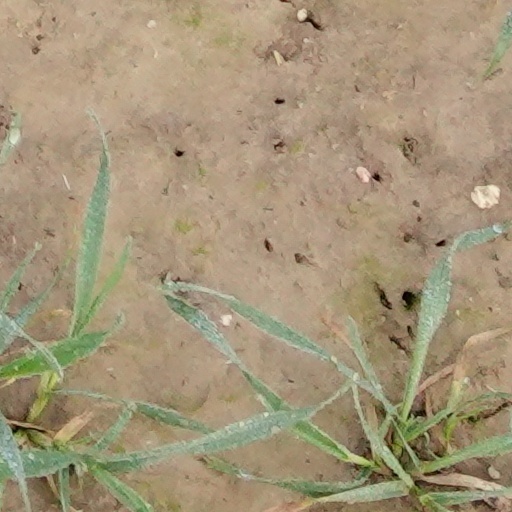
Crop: wheat